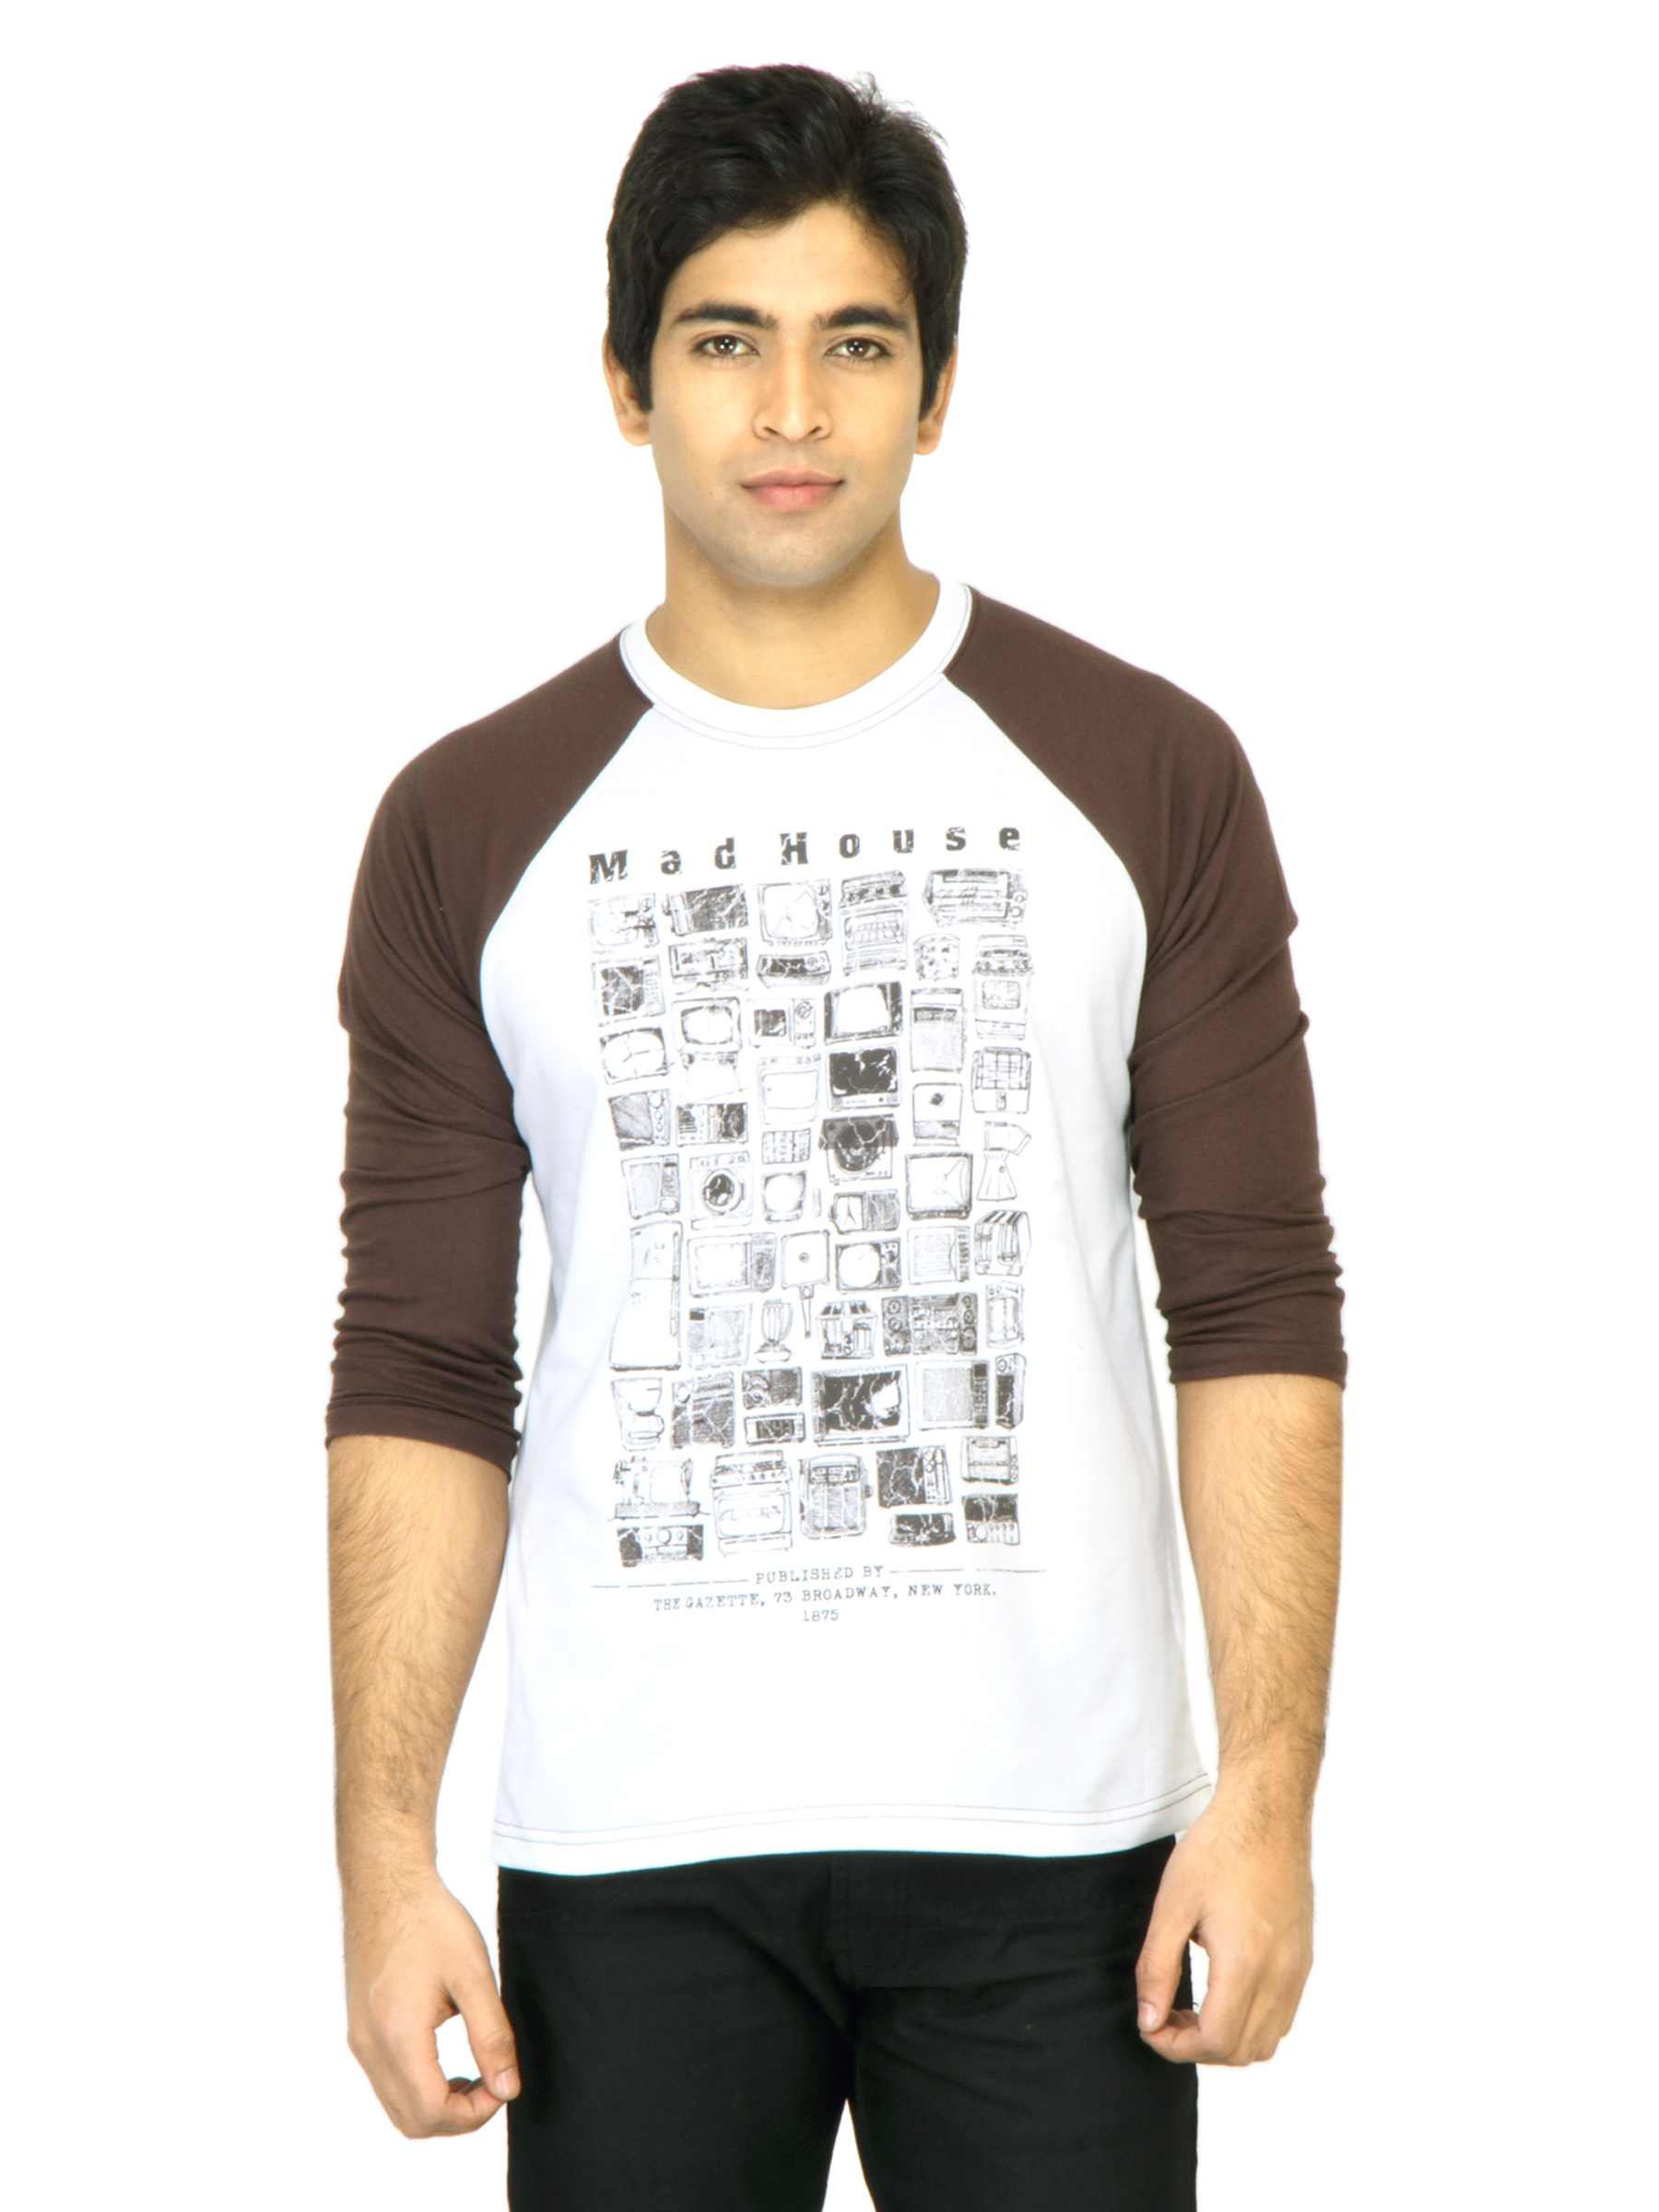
United Colors of Benetton Men Printed White Tshirt
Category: Apparel / Topwear / Tshirts
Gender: Men
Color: White
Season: Fall 2011
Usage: Casual